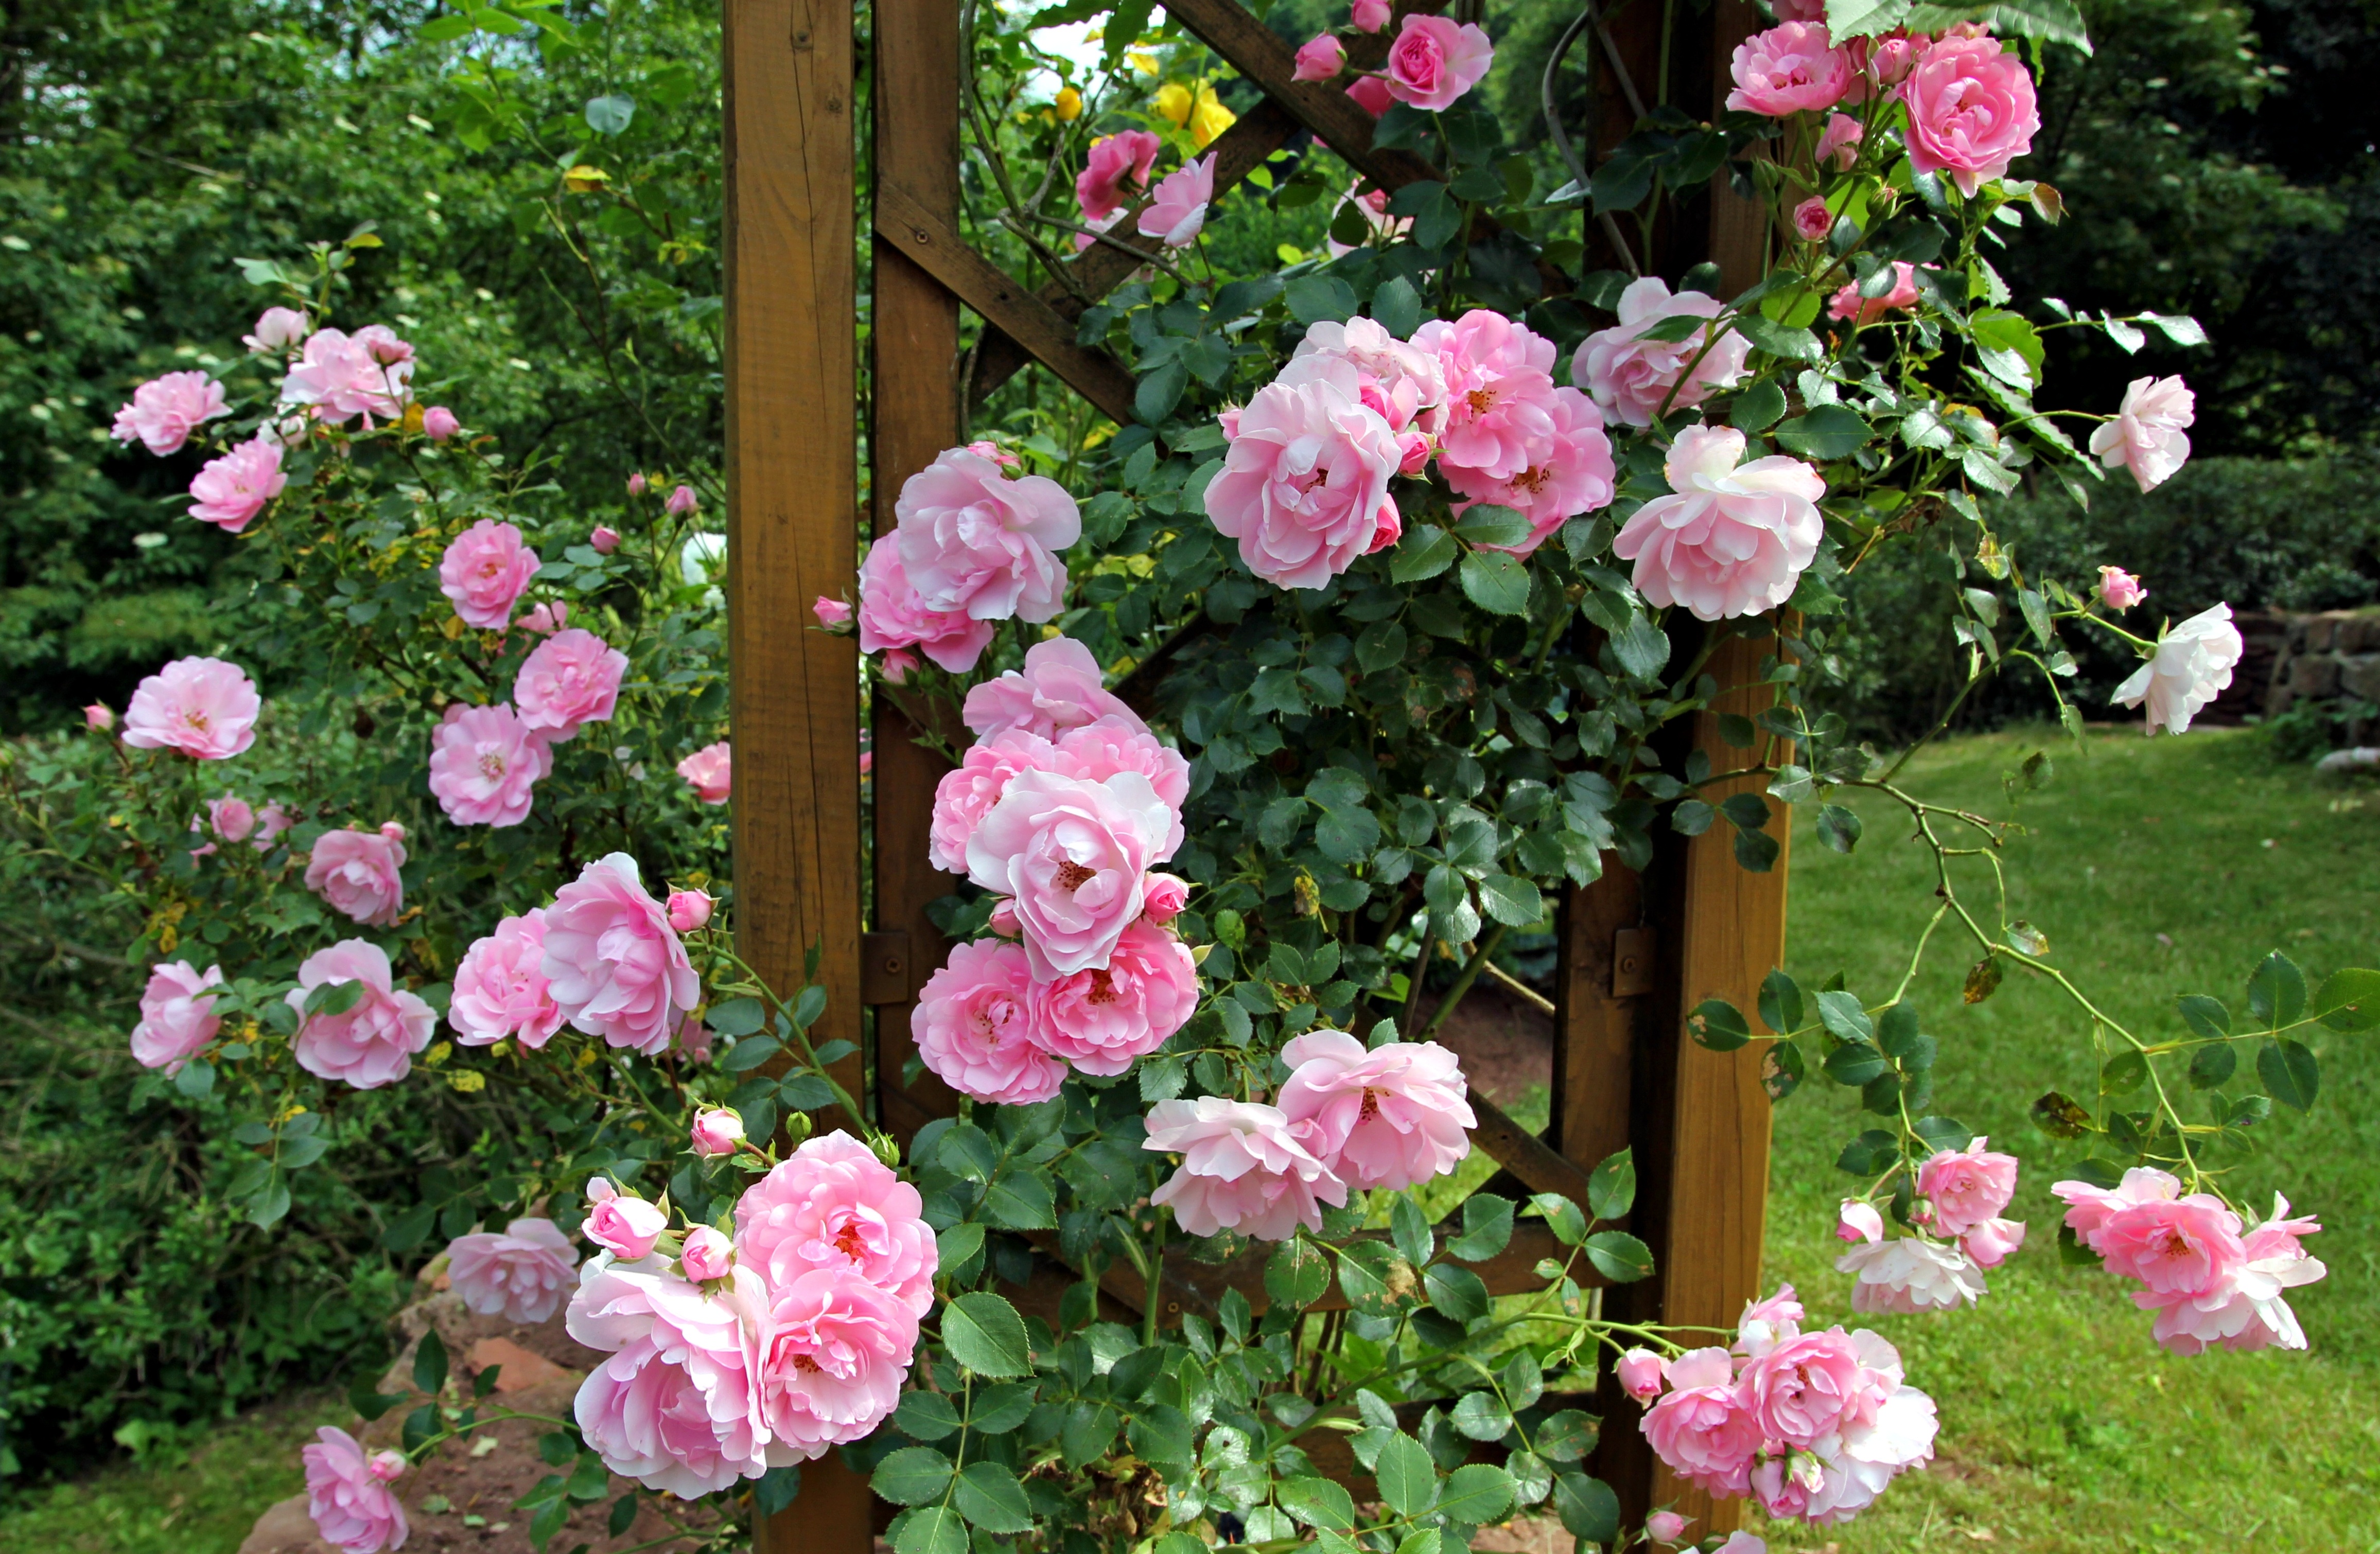
plant, flower, petal, summer, rose, spring, garden, pink, flowers, shrub, groundcover, buds, pavilion, botanical garden, yard, floribunda, rosebush, flowering plant, garden roses, rose family, china rose, annual plant, rosa centifolia, rose order, rosa wichuraiana